Raymond James Pettine

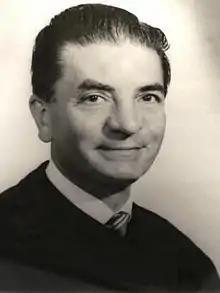

Raymond James Pettine (July 6, 1912 – November 17, 2003) was a United States district judge of the United States District Court for the District of Rhode Island.